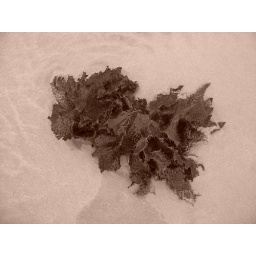
seaweed in a small bed of water